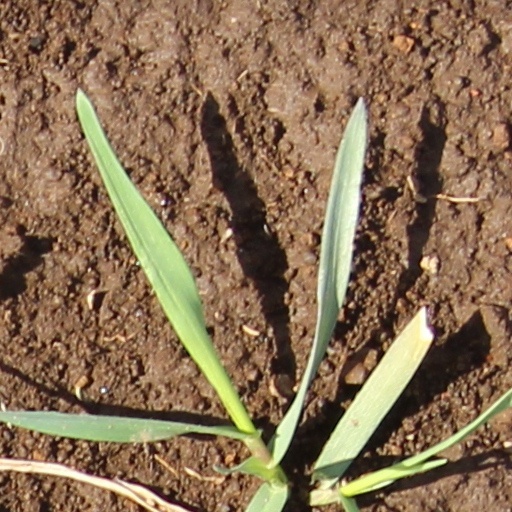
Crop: wheat